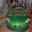
Label: automobile